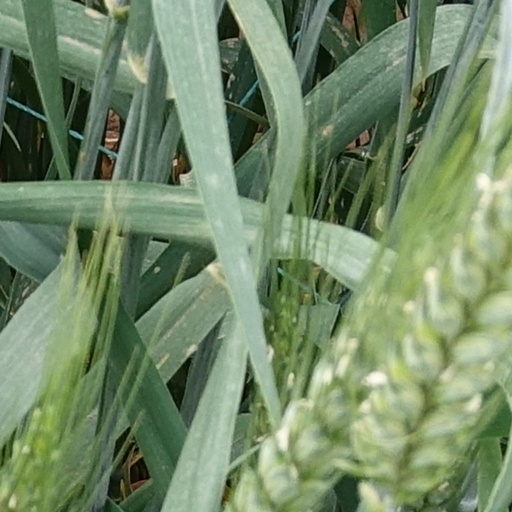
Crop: wheat